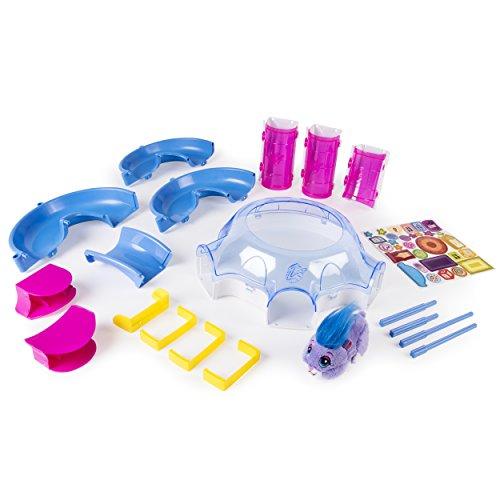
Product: Zhu Zhu Pets – Hamster House Play Set with Slide and Tunnel
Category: Toys & Games | Kids' Electronics | Electronic Pets
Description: The Zhu Zhu Pets Hamster House Play Set comes with an exclusive Winkie hamster.
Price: $28.01
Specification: ProductDimensions:2.8x15x12inches|ItemWeight:2pounds|ShippingWeight:2.95pounds(Viewshippingratesandpolicies)|DomesticShipping:ItemcanbeshippedwithinU.S.|InternationalShipping:Thisitemisnoteligibleforinternationalshipping.LearnMore|ASIN:B01N2I20NR|Itemmodelnumber:20088771|Manufacturerrecommendedage:4-9years|Batteries:2AAAbatteriesrequired.(included)